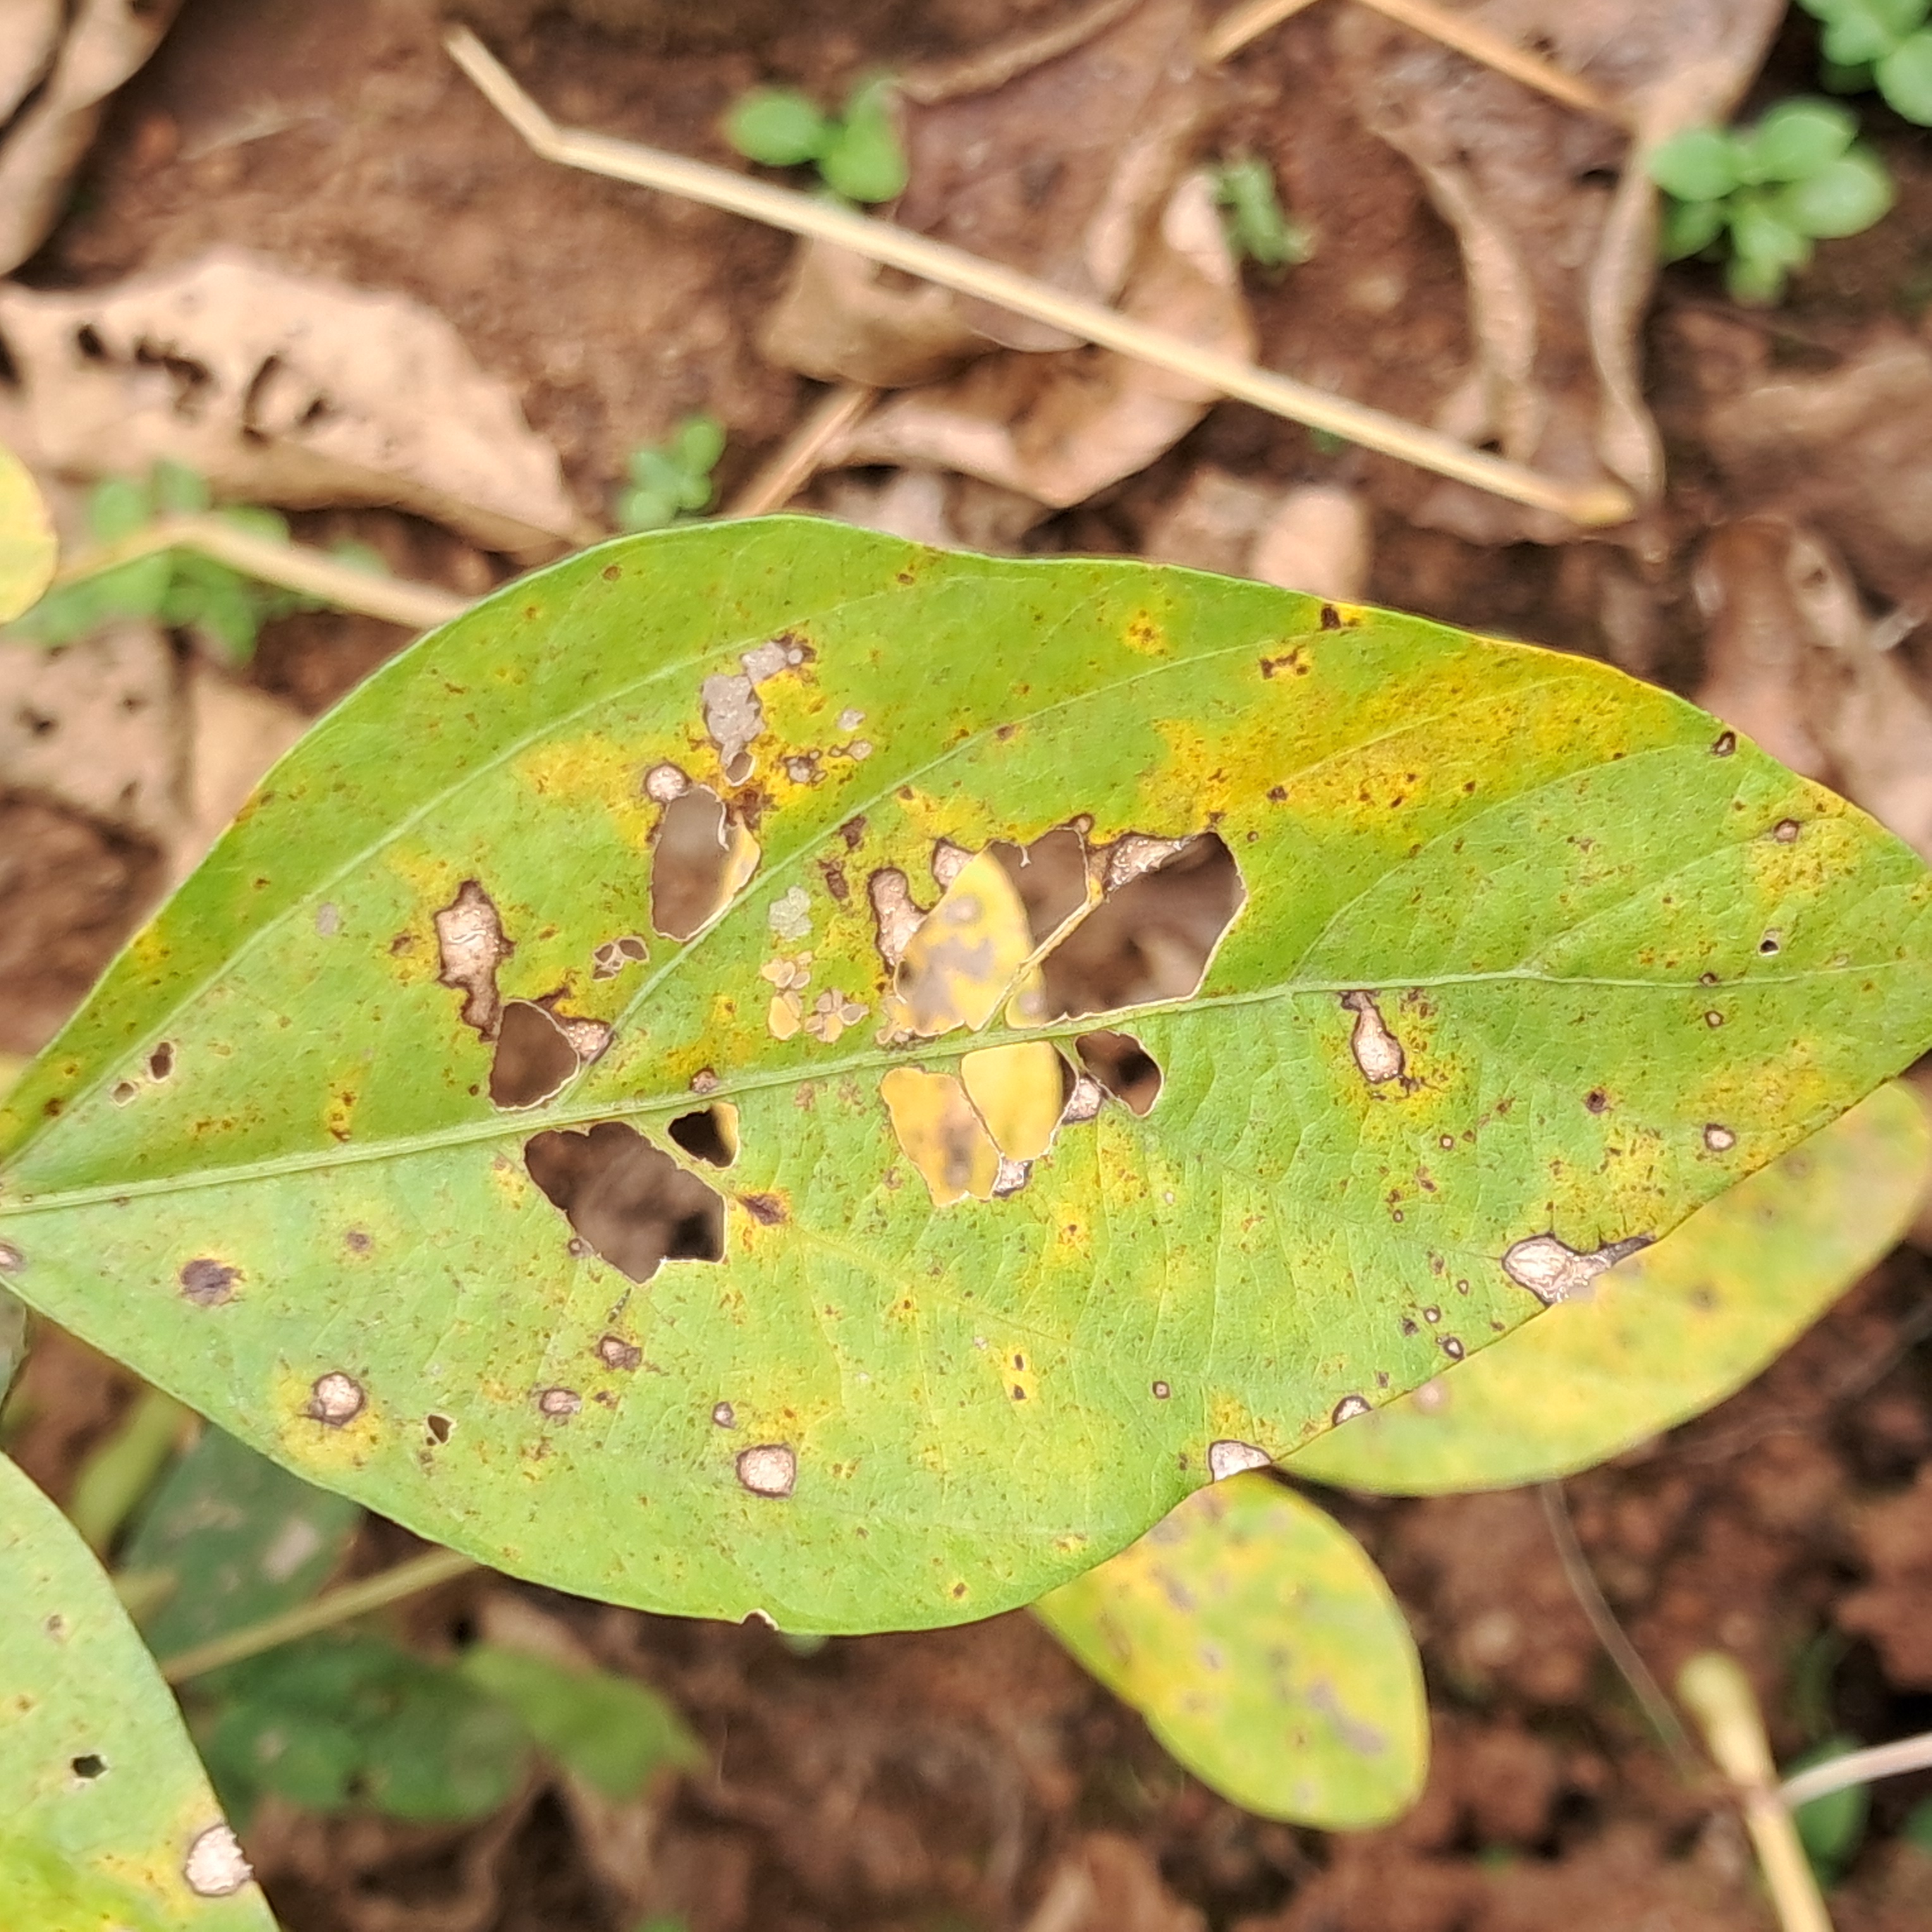
Label: Caterpillar_Semilooper_Pest